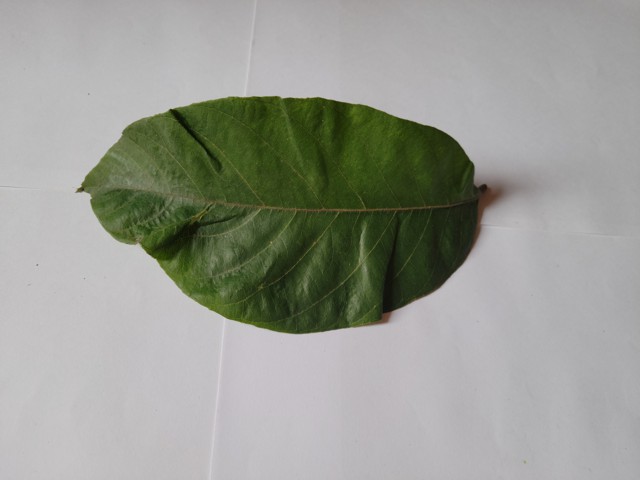
Plant: chapalish